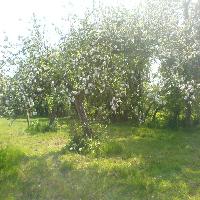
Weather: sun or clear